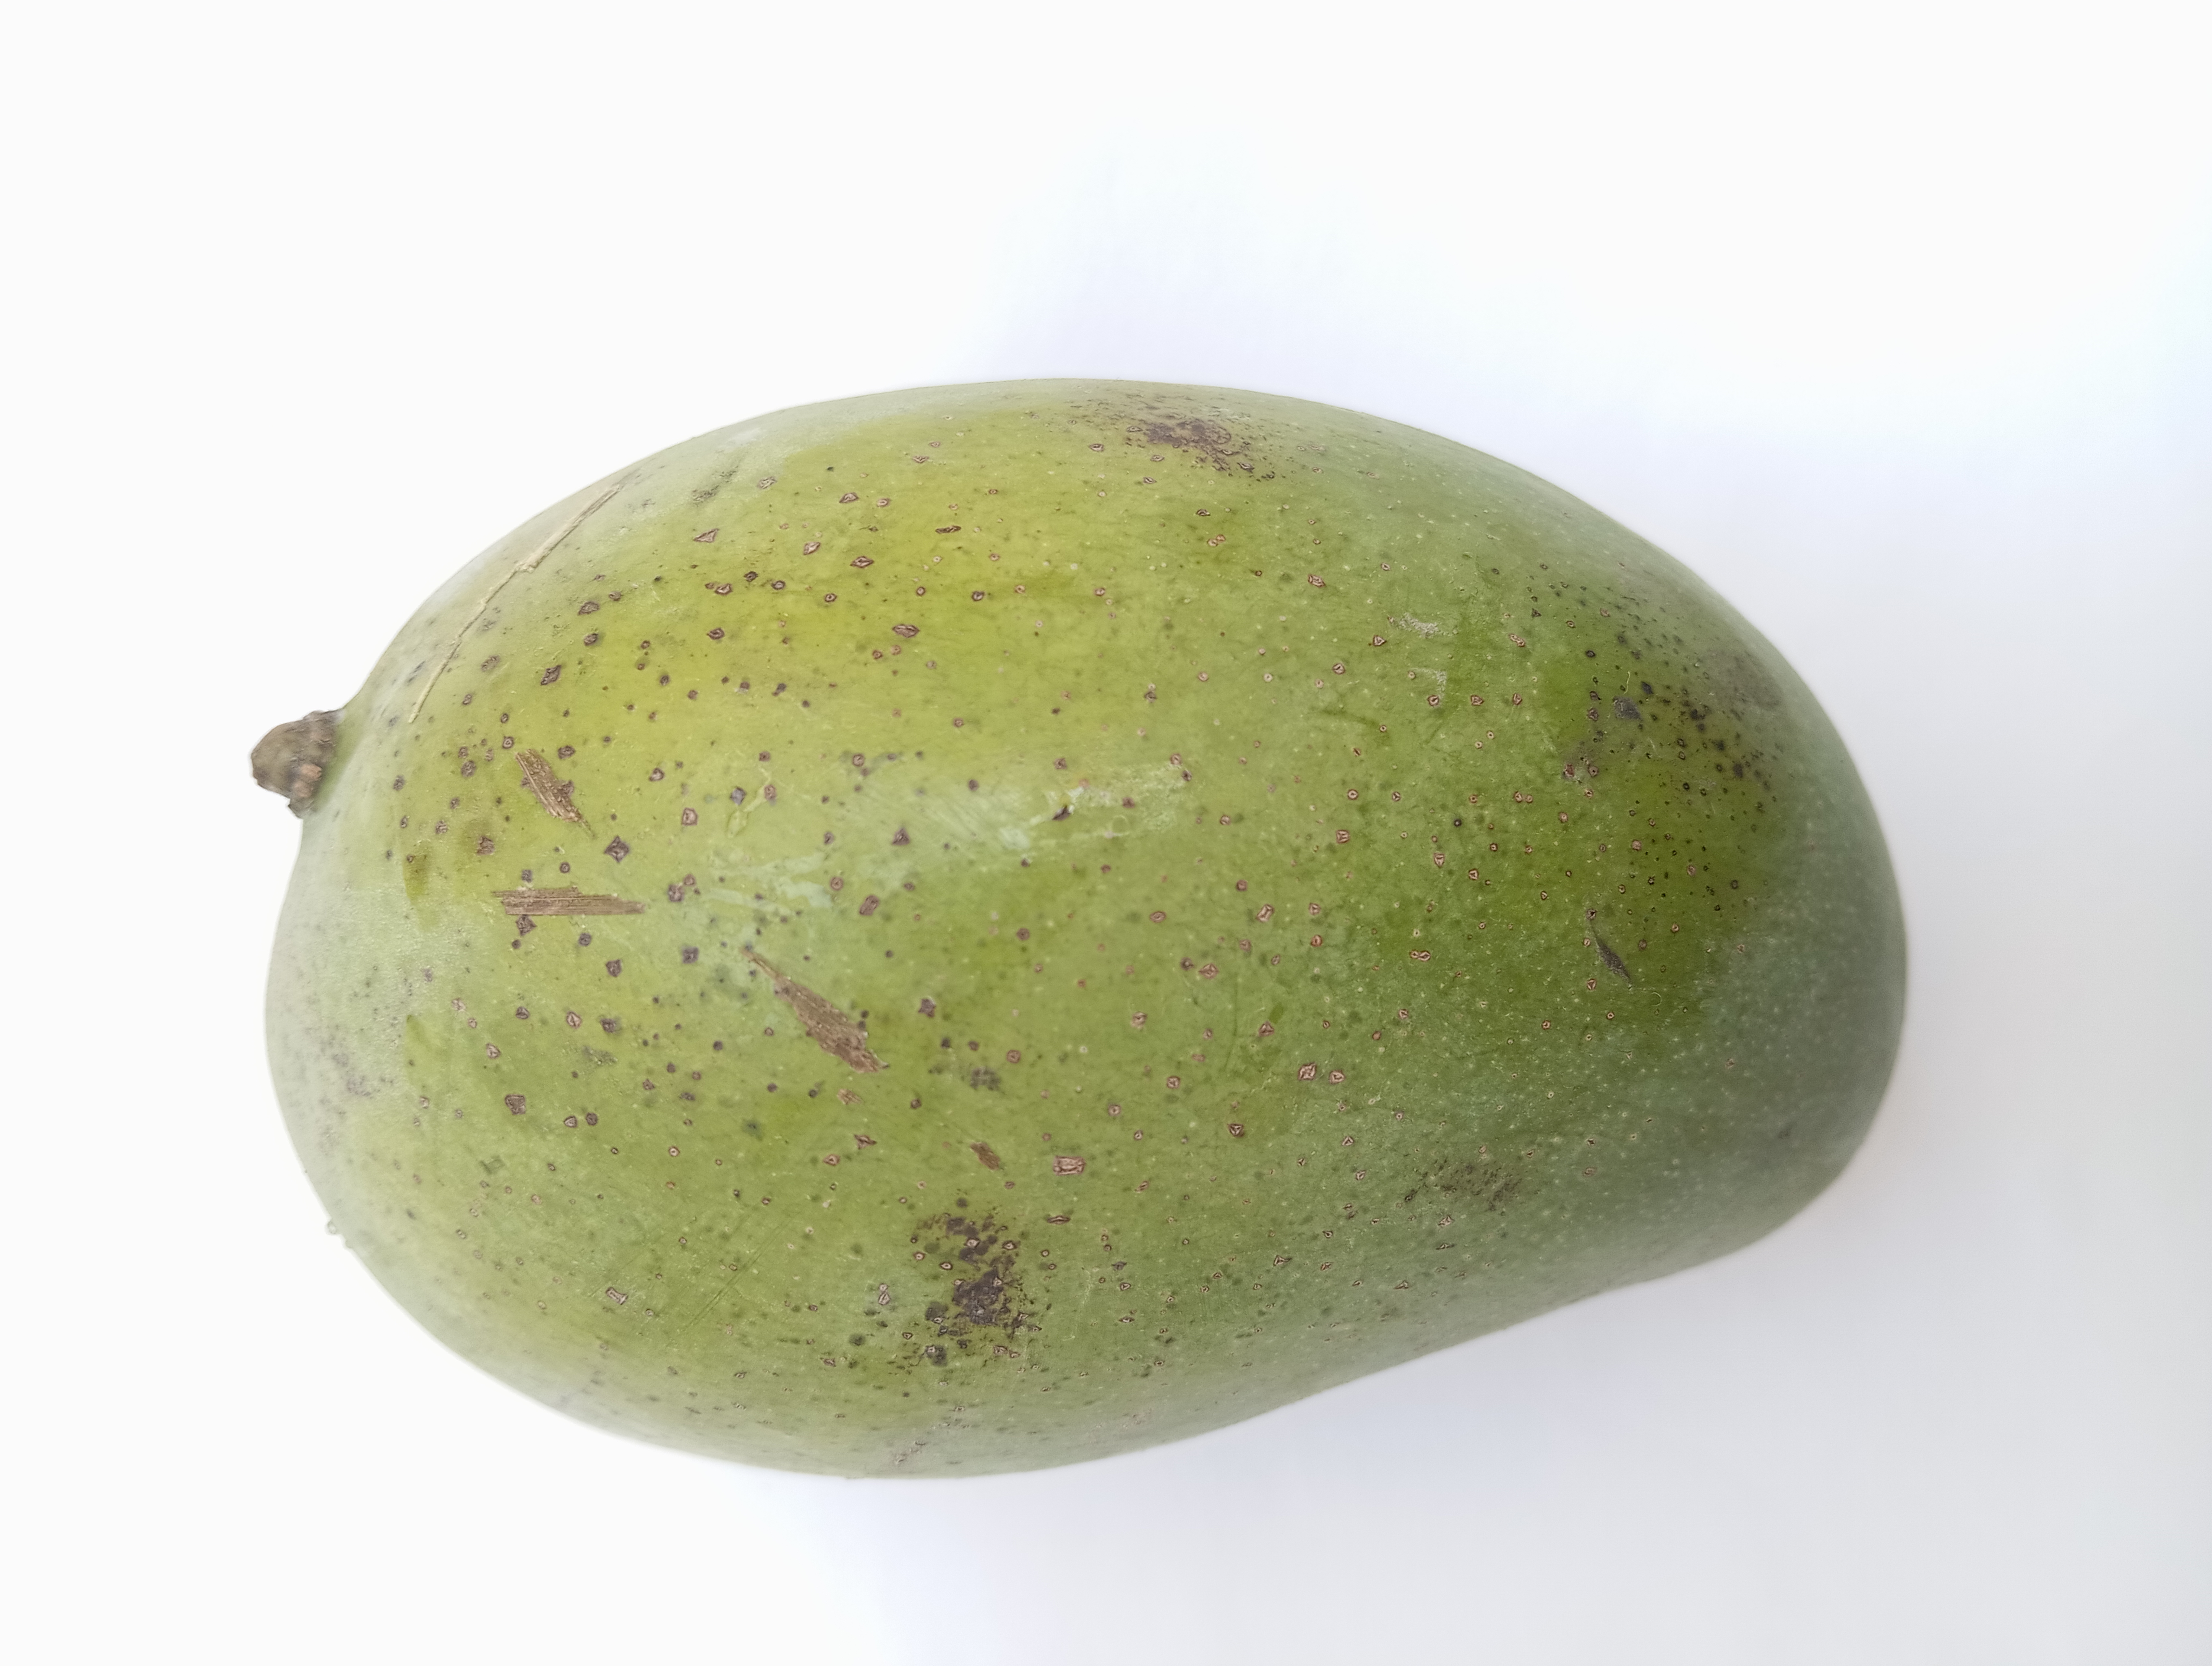
Mango variety: Amrapali